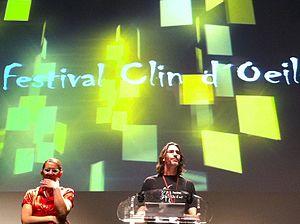
David de keyzer
Le Festival Clin d'œil est un festival international des arts en langue des signes créé en 2003, ayant lieu tous les deux ans en juillet pendant quatre jours. Plusieurs domaines artistiques sont représentés : théâtre, danse, cinéma, arts visuels, spectacles de rue, etc.